USS Sam Houston (SSBN-609)

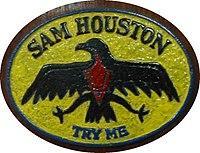

In 1981, in compliance with the SALT I treaty, "Sam Houston"s ballistic missile section was deactivated. Concrete blocks were placed in the missile tubes and the missile fire-control system was removed, as was one of her inertial navigation systems. "Sam Houston" was reclassified as an attack submarine with hull number SSN-609 on 10 November 1980 and retained primarily for training, antisubmarine warfare exercises, and other secondary duties.